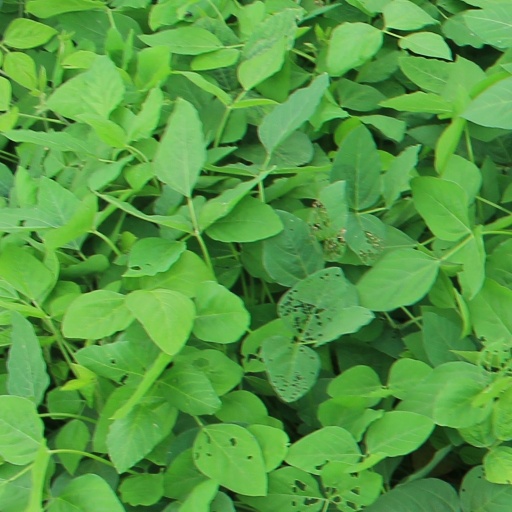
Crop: soybean